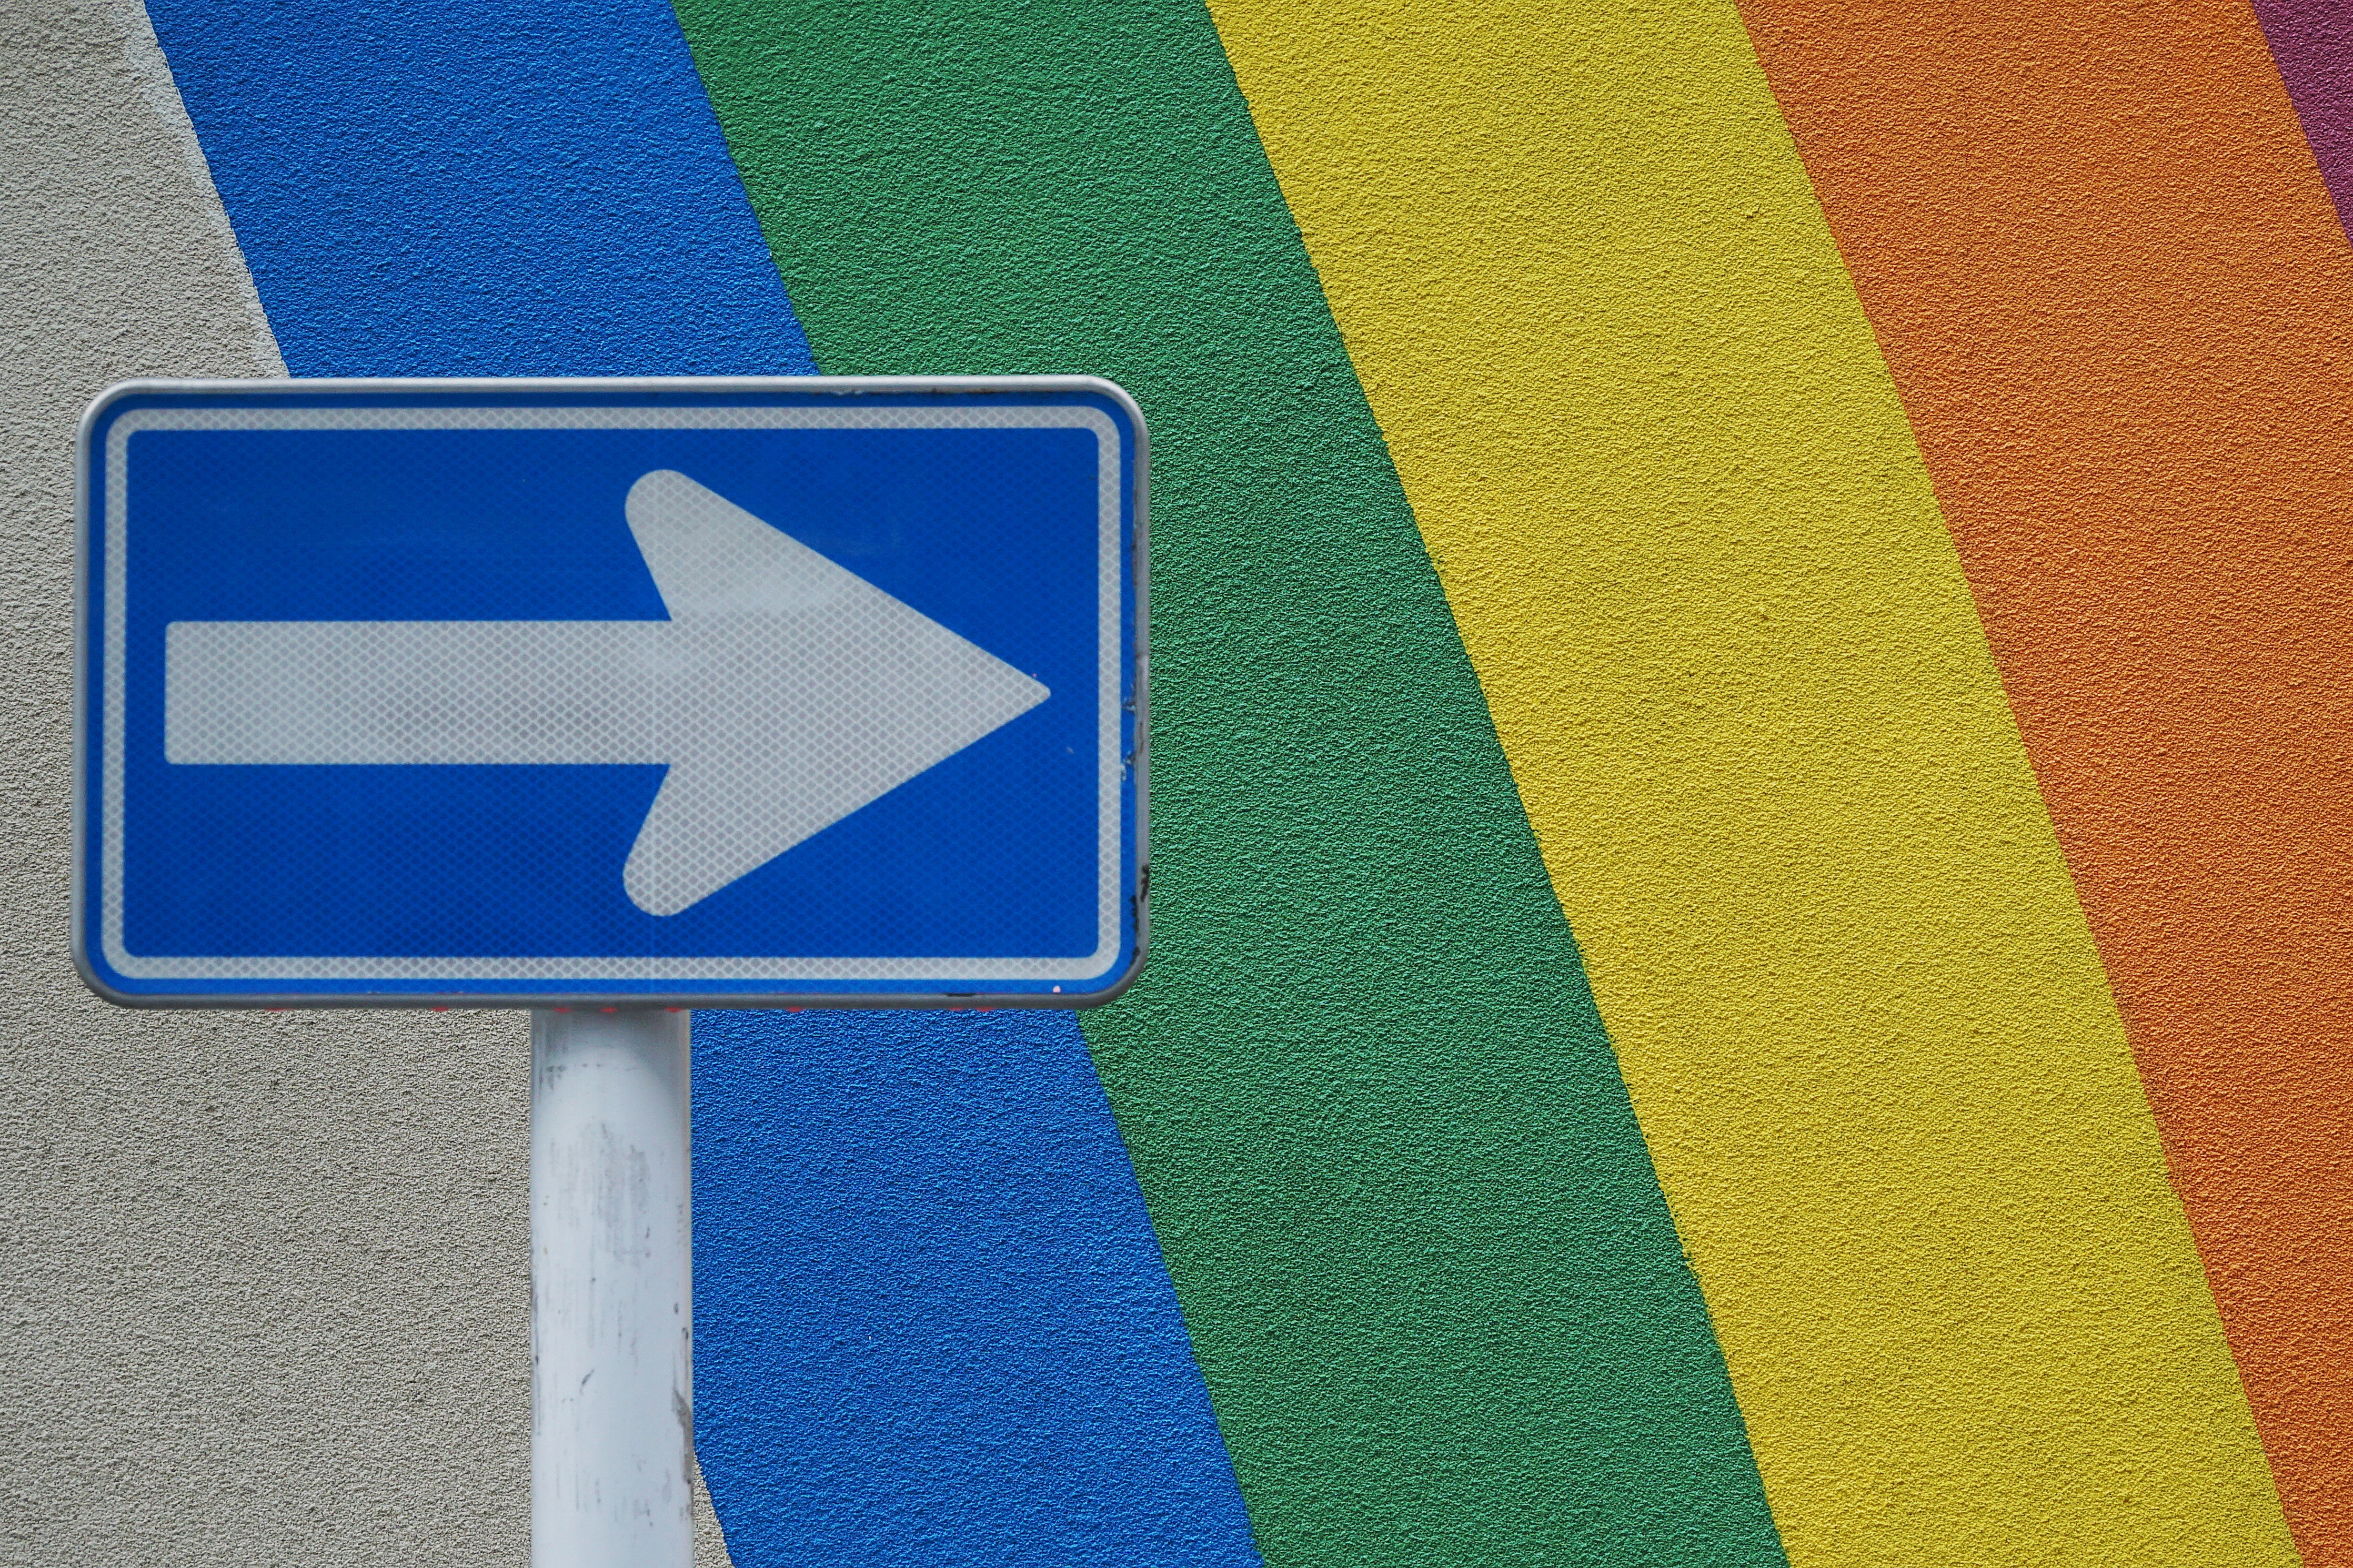
grass, floor, number, asphalt, pattern, line, green, square, blue, yellow, material, product, font, angle, area, flooring, road surface, electric blue